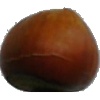
Label: Nut Forest 1